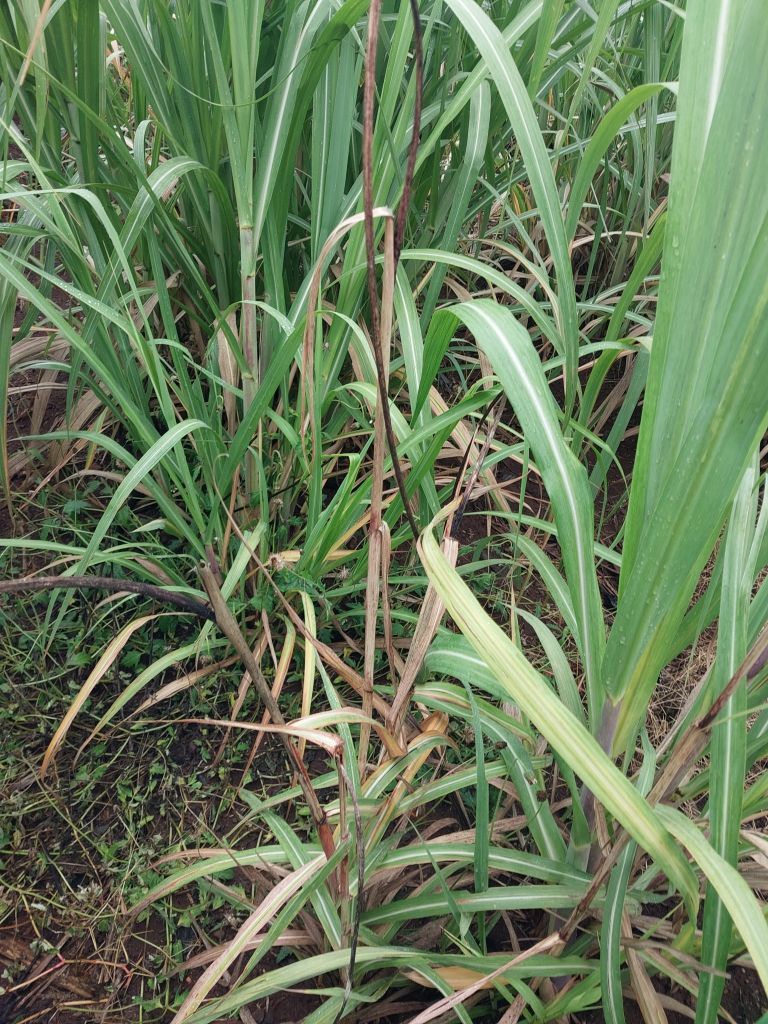
Label: Smut